Chew toy

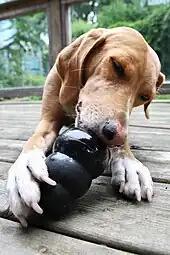
A dog eating treats out of a Kong, a rubber chew toy made by the Kong Company

There also exists a variety of rubber chew toys for dogs. Some are hollowed, so that one can place treats inside them. These chew toys sometimes contain materials that are unsafe for dogs to ingest, such as polyvinyl chloride.